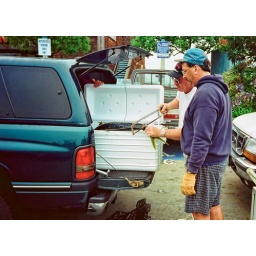
A little surgery to get the whole fish in the cooler. They come off the boat frozen